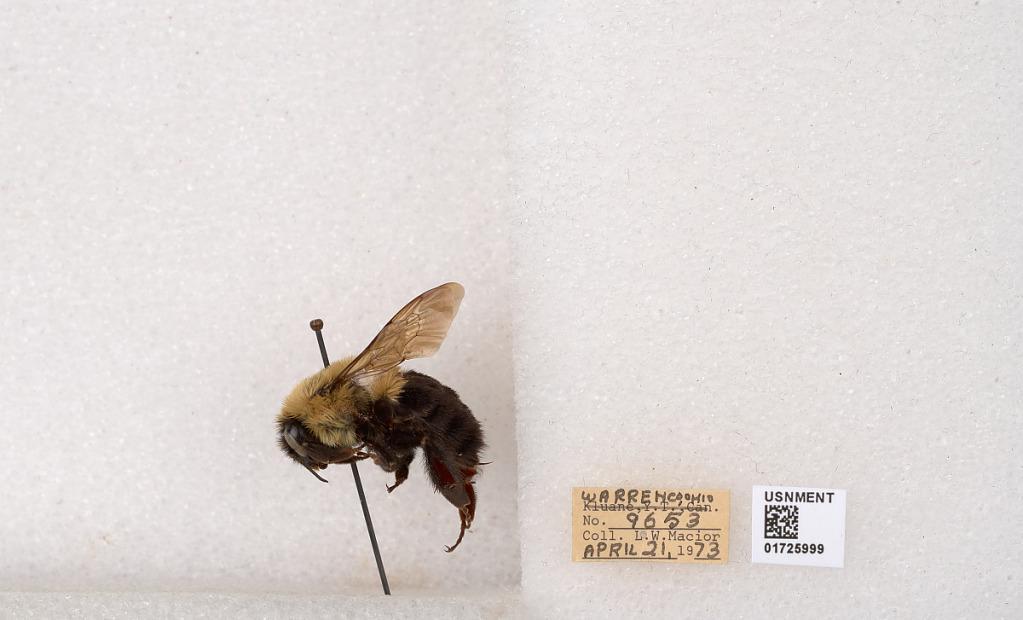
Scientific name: Bombus impatiens Cresson
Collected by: L. Macior
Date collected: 1973-4-21
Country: United States
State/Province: Ohio
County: Warren
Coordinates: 39.4276, -84.1668